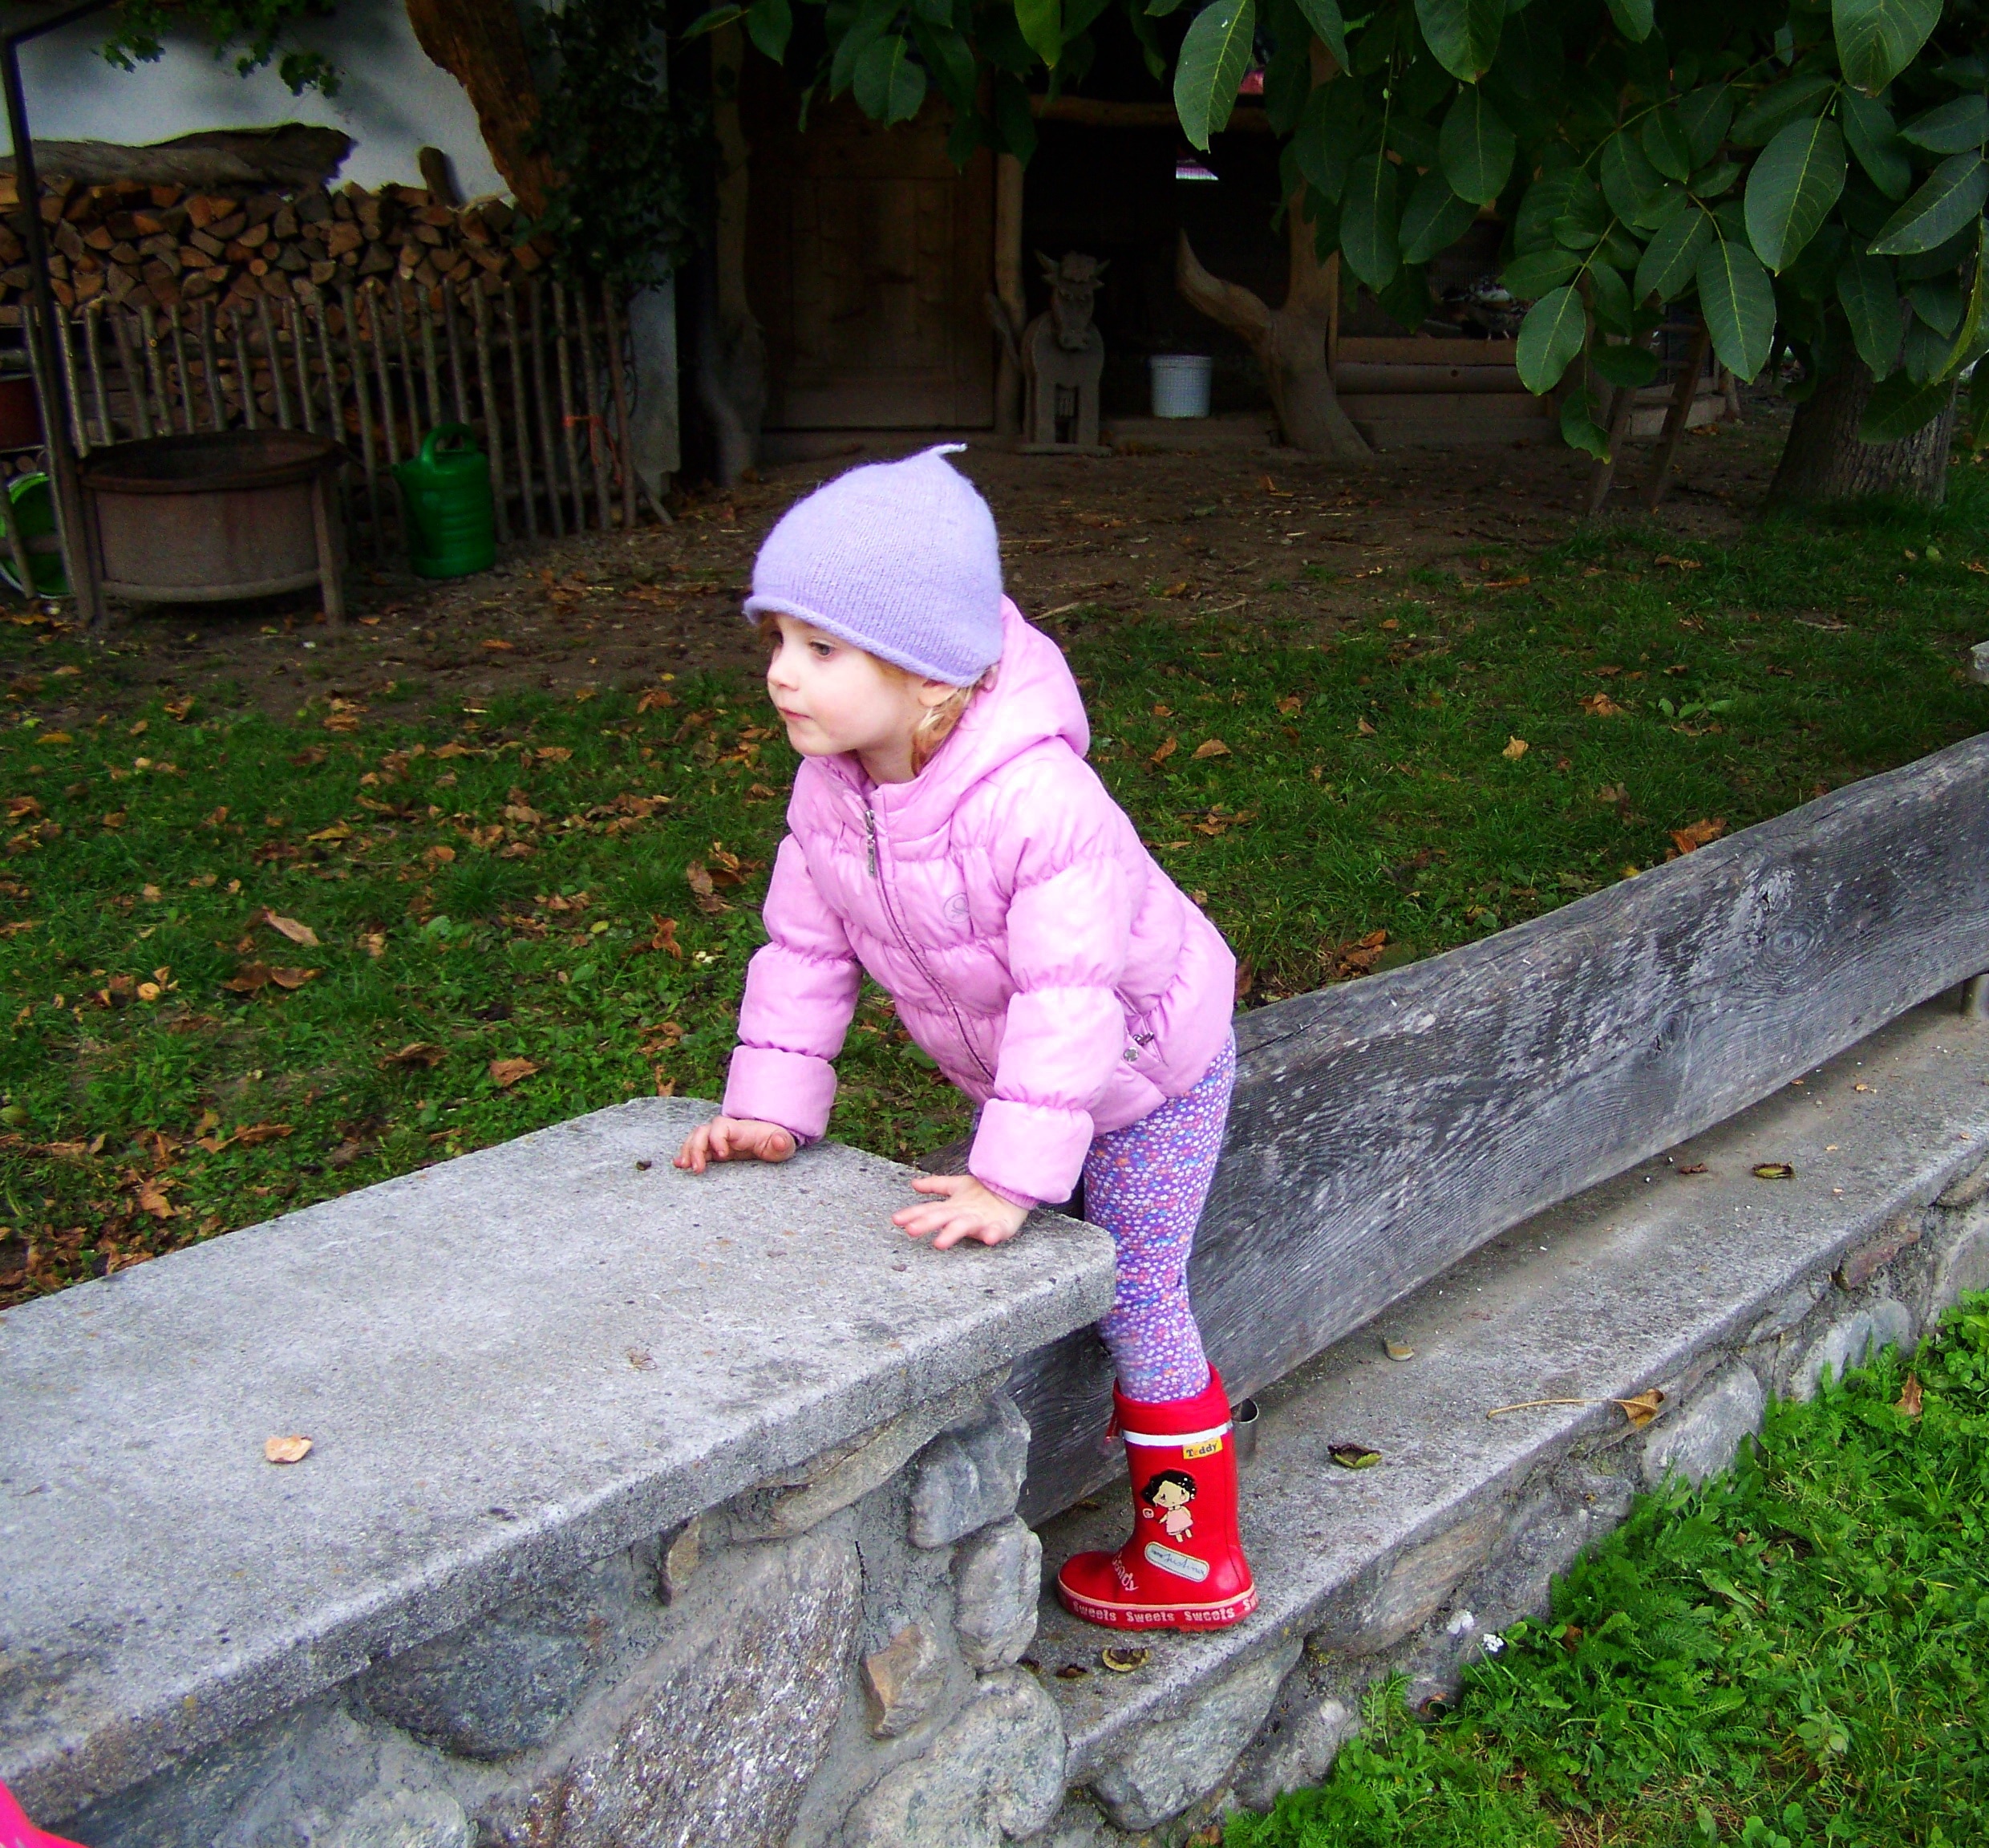
girl, lawn, cute, spring, backyard, child, garden, toddler, yard, human positions